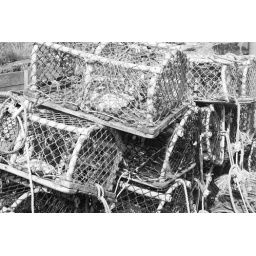
Lobster pots in black and white